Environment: real
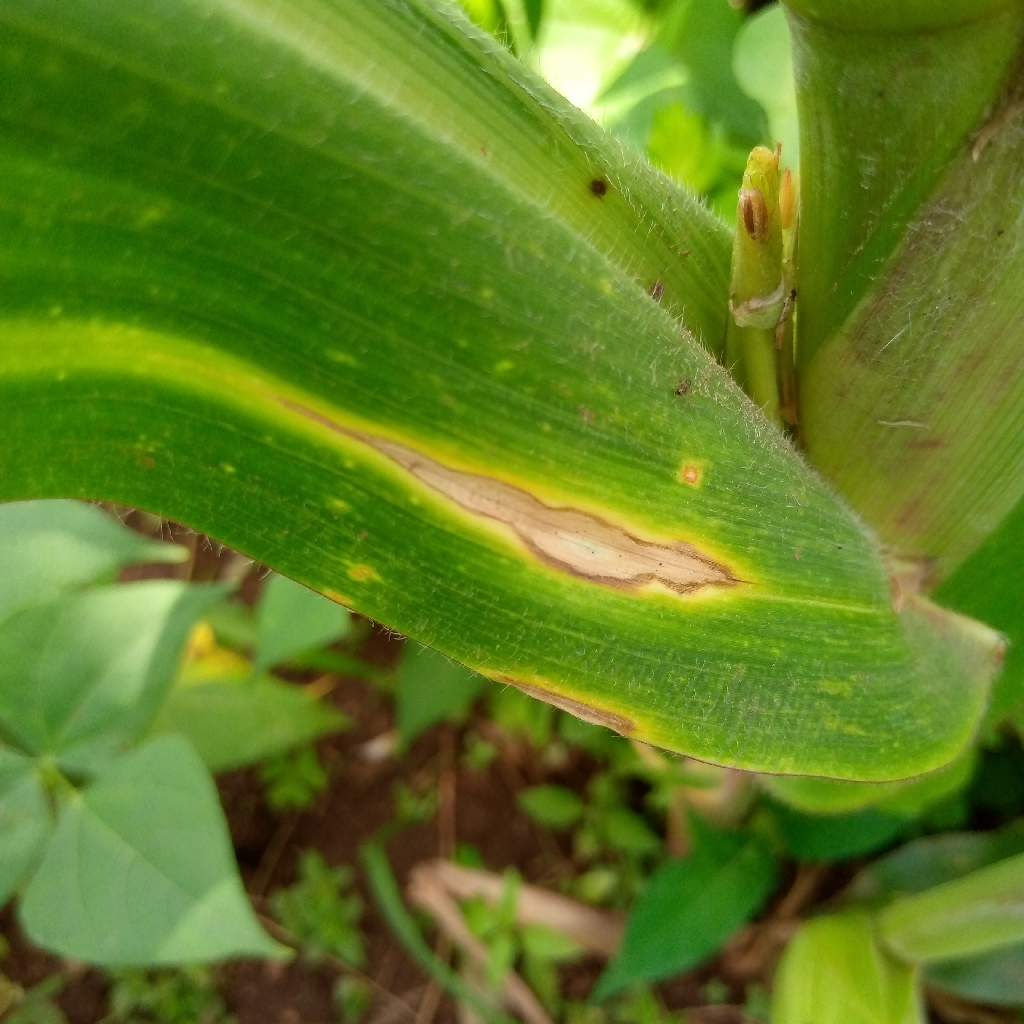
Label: northern_corn_leaf_blight